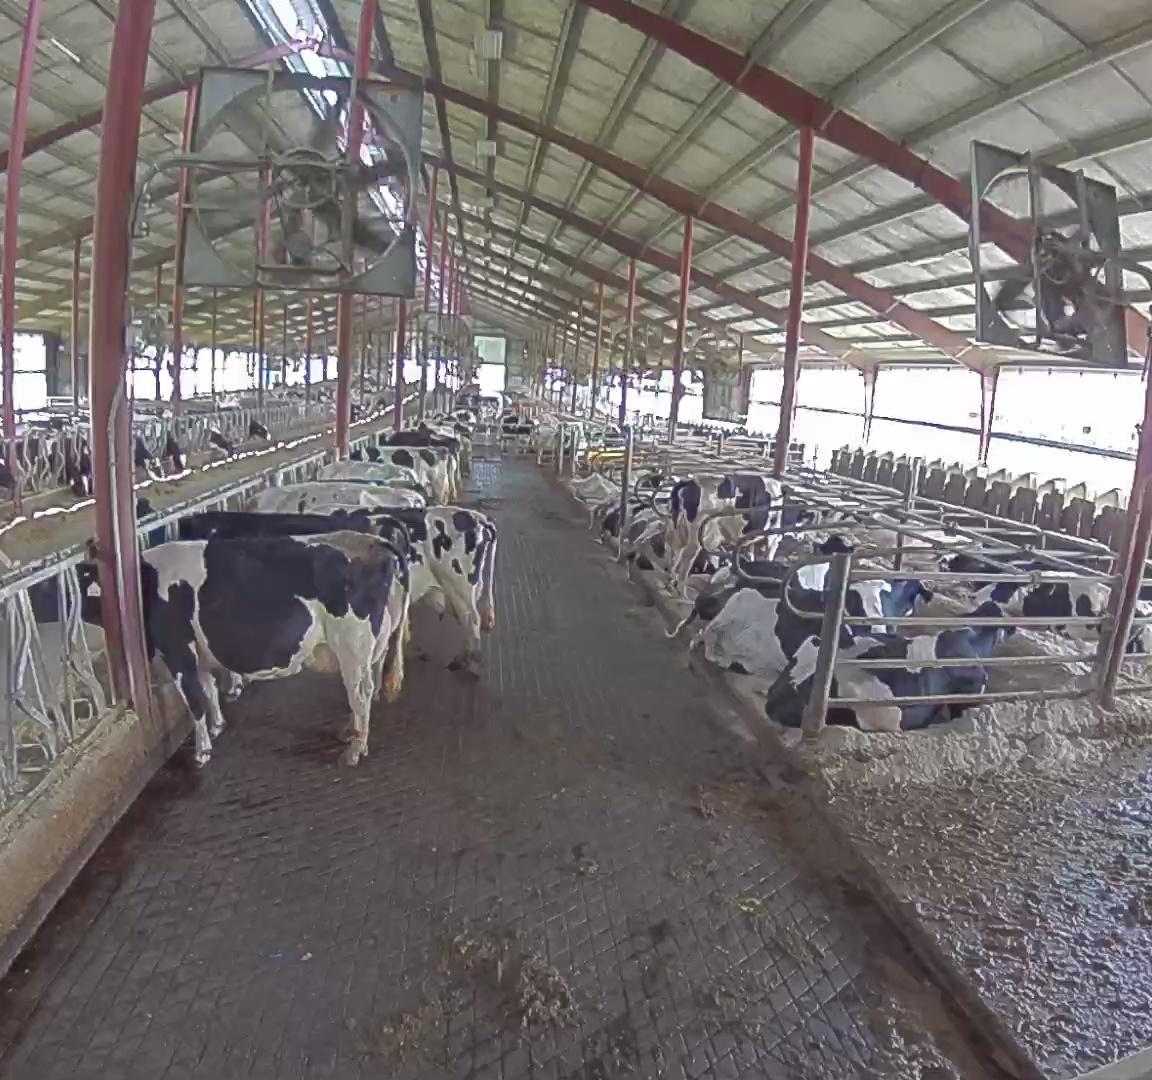
Number of cows: 13